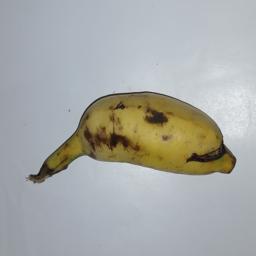
Banana variety: Champa Kola